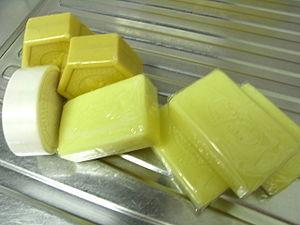
Savons de Marseille en forme différente 日本語: 形状がさまざまのマルセイユ石鹸